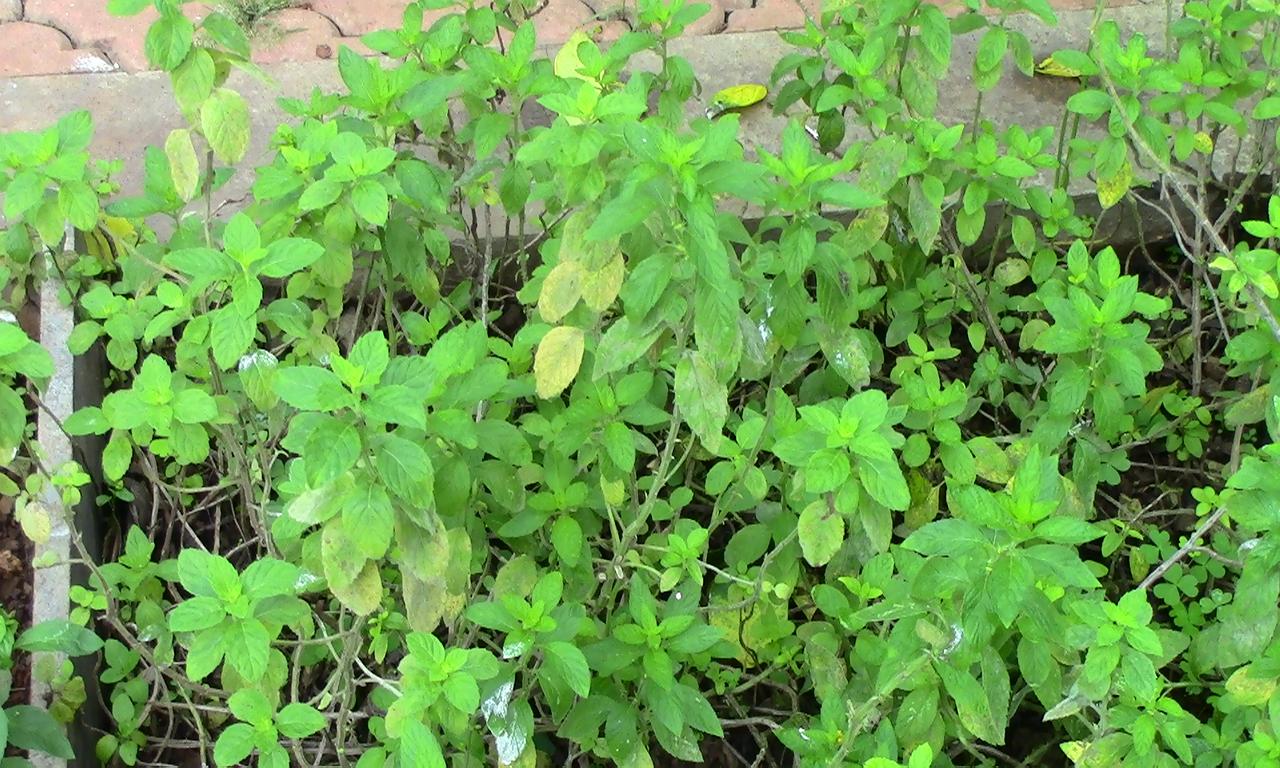
Label: Sunlight